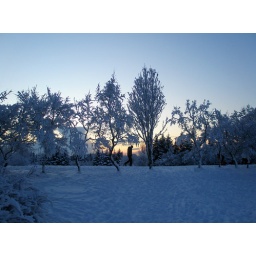
A man walking in the all white park at the dawn of the day.